Brian McBride

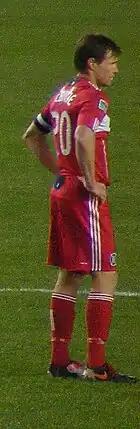
McBride playing for Chicago in 2010

Following the end of his one-year contract extension, McBride decided to return to the United States to end his career in MLS. He expressed his desire to play for Chicago, his hometown. However, Toronto FC held the top spot in the allocation order, the process by which U.S. National Team players returning to MLS find teams in the league.